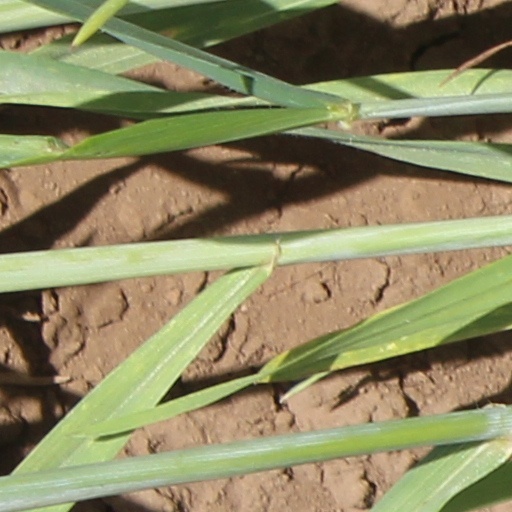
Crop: wheat